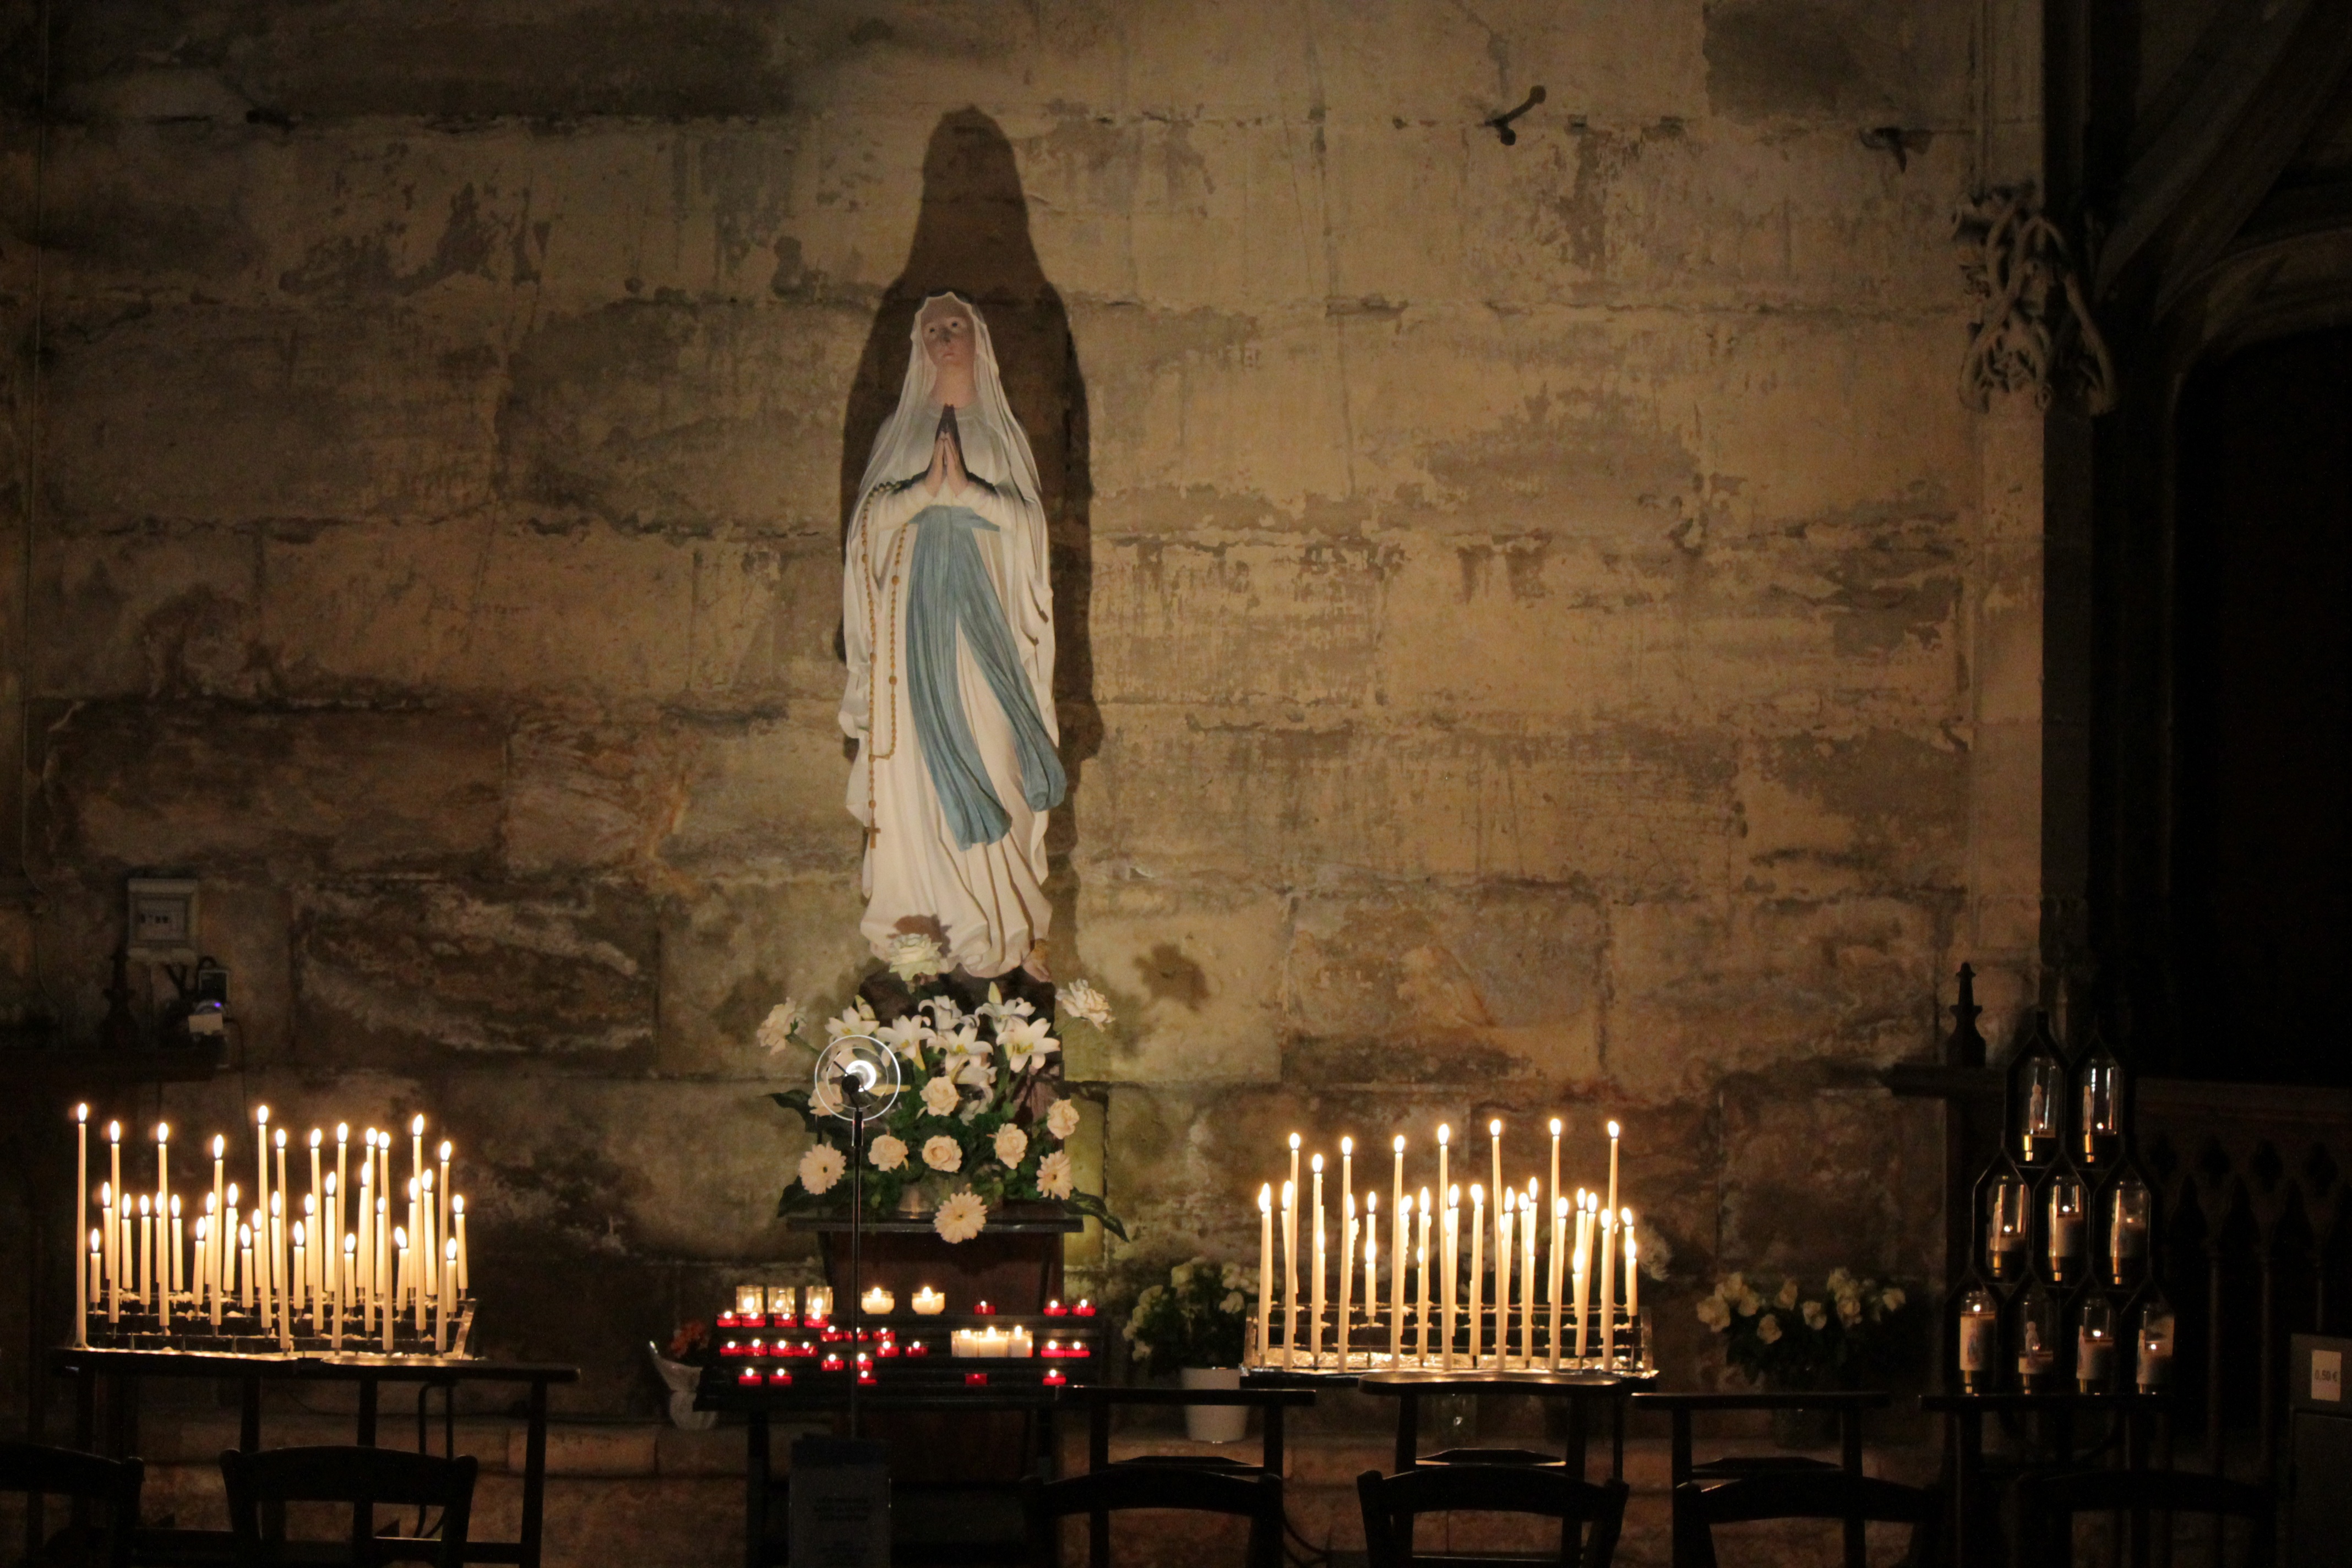
light, night, flame, religion, darkness, church, cathedral, candle, lighting, place of worship, temple, mary, virgin, ancient history